Sarah Paxon Moore Cooper

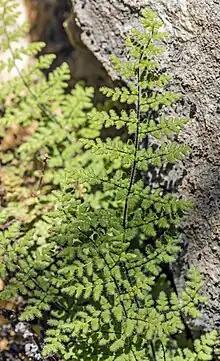
Mrs. Cooper's Lip Fern, "Myriopteris cooperae", was named after Cooper in 1875.

Her botanical specimens are still held at multiple institutions, including over 100 specimens at the New York Botanical Garden Steere Herbarium under the name "S. P. Cooper", around 60 specimens at the Harvard University Herbarium from 21 plant families under the name "Mrs. Ellwood Cooper". She was referred to as a "noted pioneer" by the Santa Barbara Historical Society for her contributions to the region's botanical history.